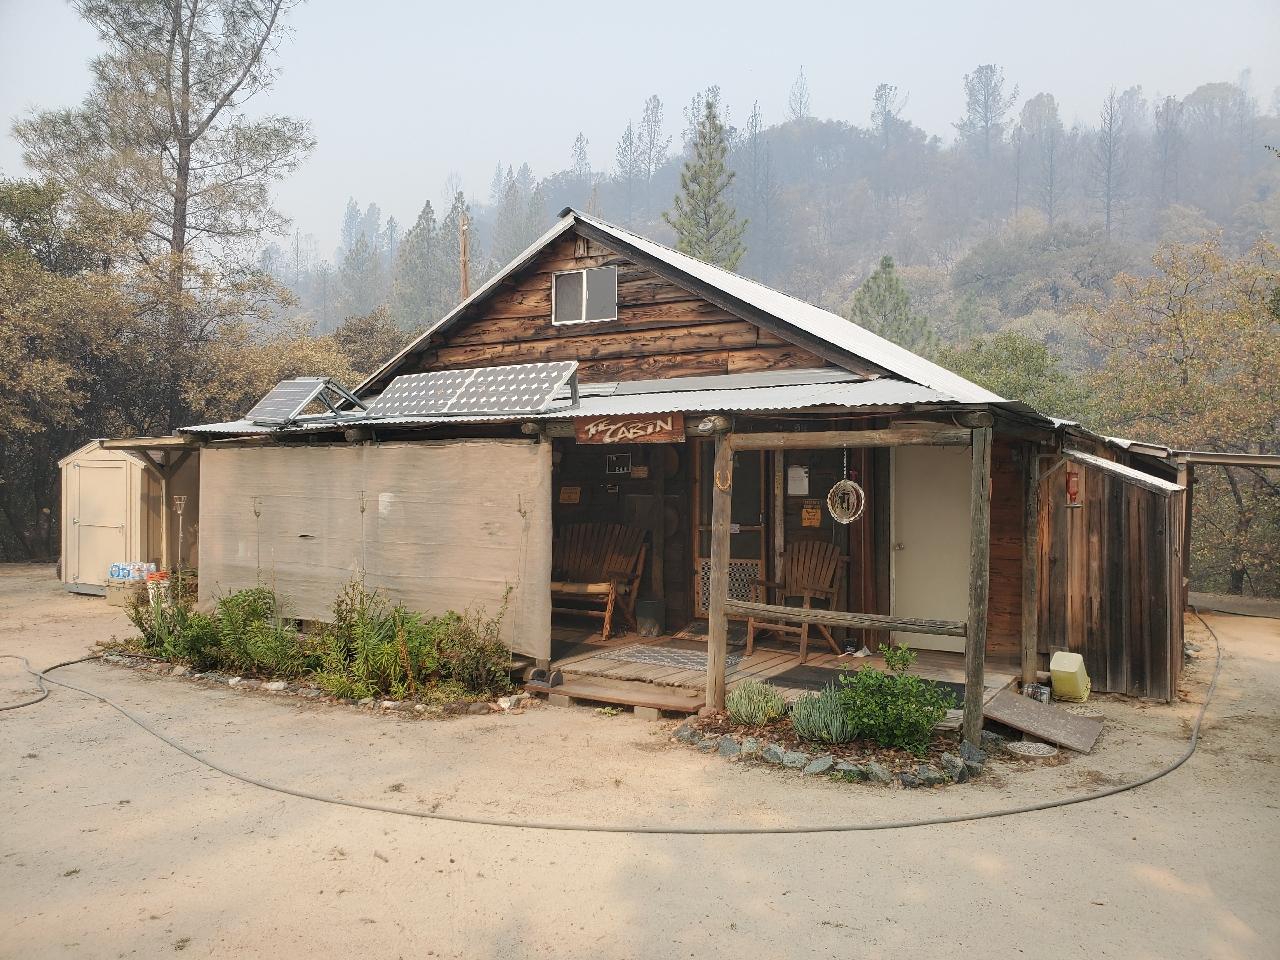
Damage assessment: no_damage